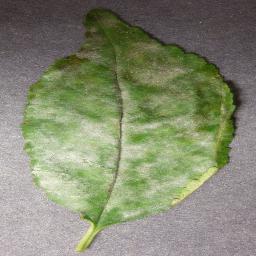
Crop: cherry
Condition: (including_sour)_powdery_mildew